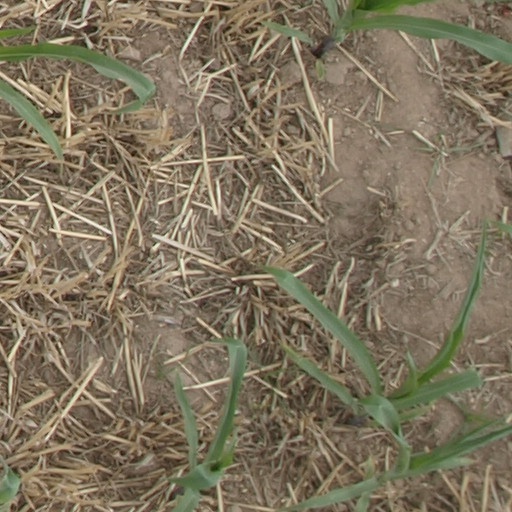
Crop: maize; corn